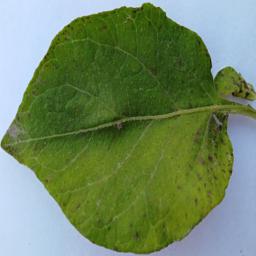
Etiqueta: Tizon_Temprano